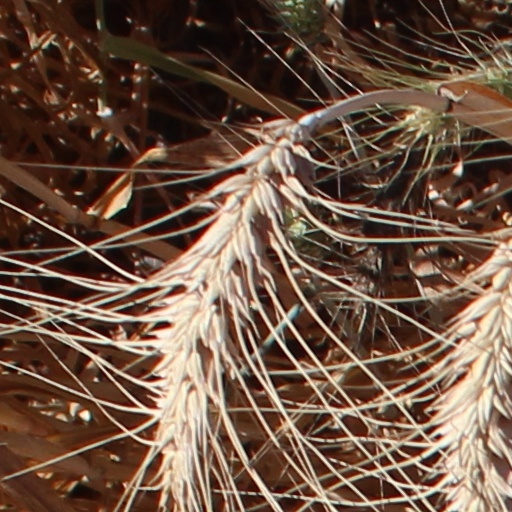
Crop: wheat